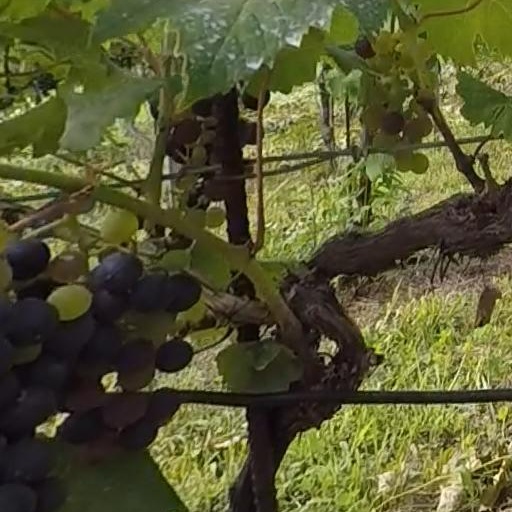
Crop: grape